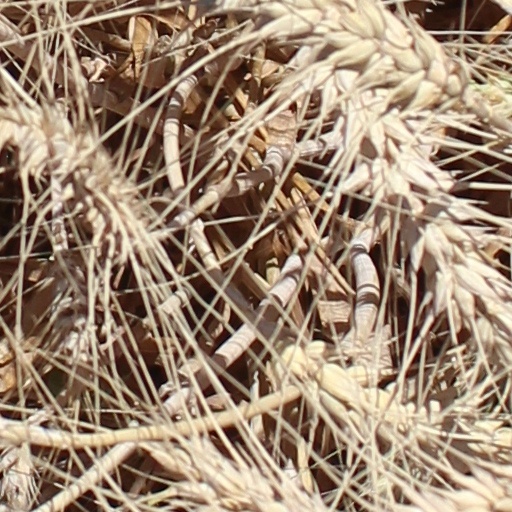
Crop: wheat